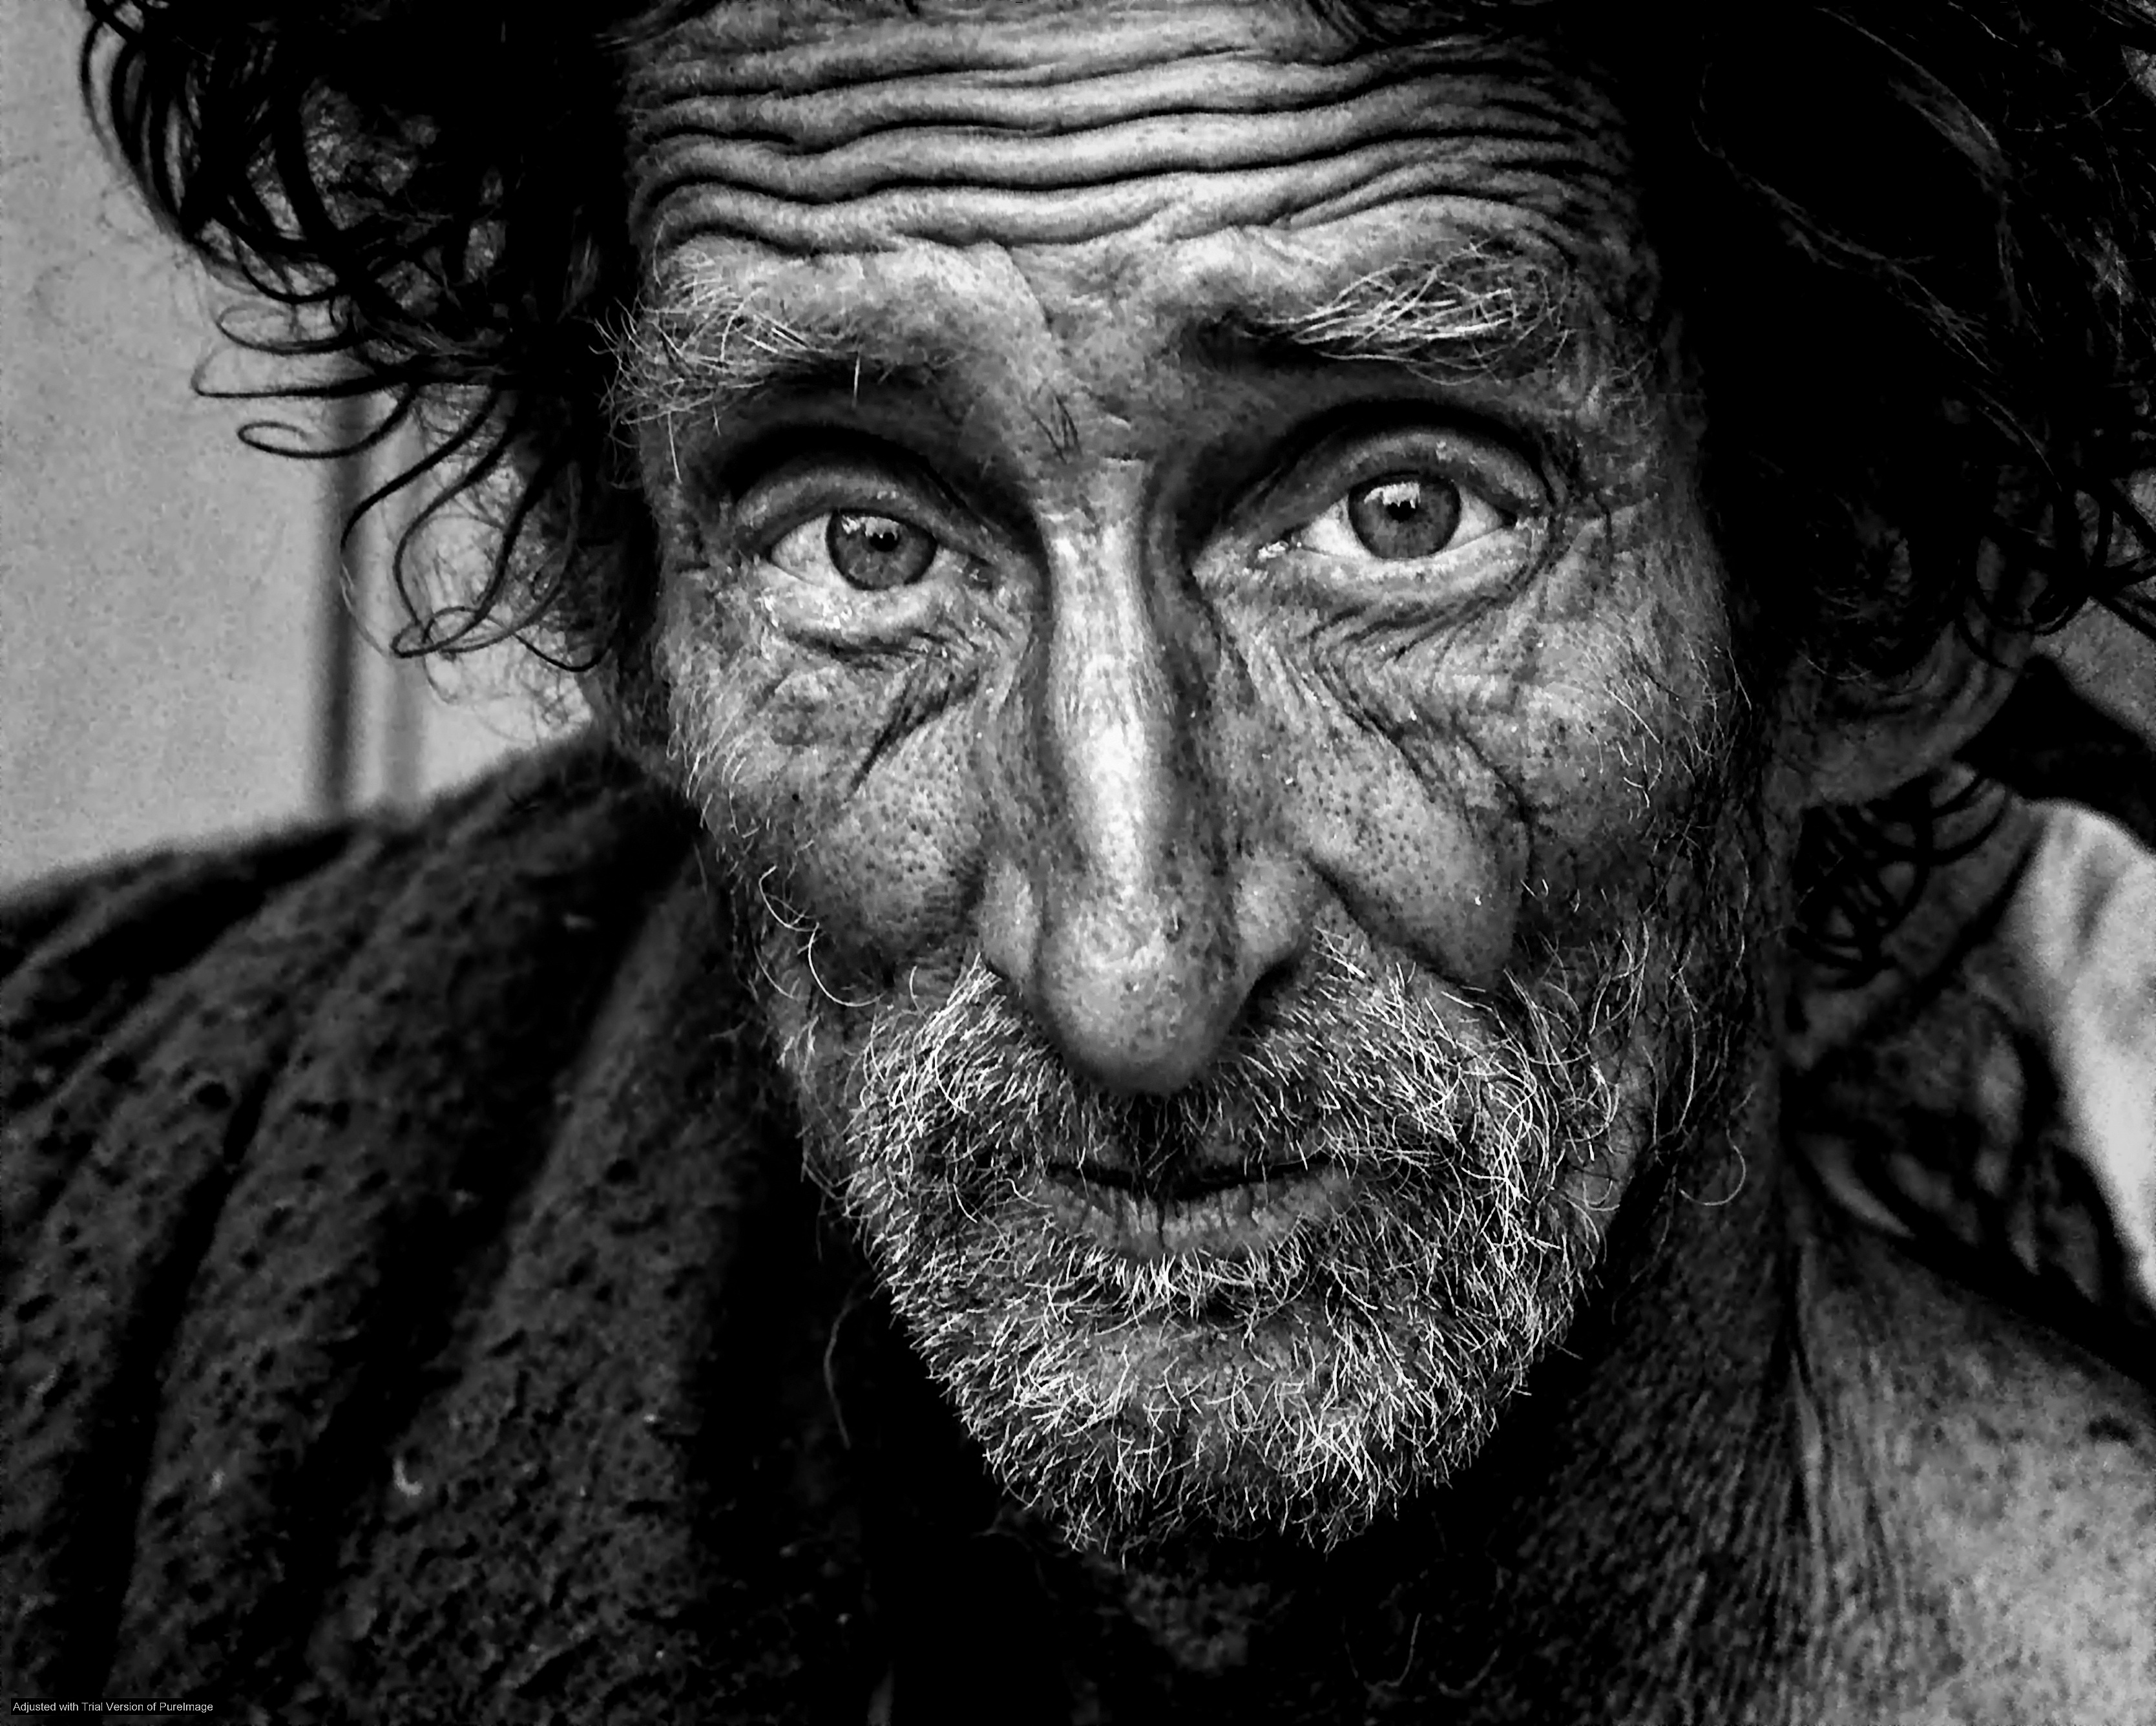
man, person, black and white, people, street, old, city, alone, male, social, sadness, portrait, sitting, money, charity, human, dirty, darkness, black, monochrome, lonely, life, help, sad, face, men, homeless, drawing, loneliness, head, poverty, problem, begging, beggar, depression, unhappy, despair, donation, poor, hungry, hunger, jobless, b w, homelessness, monochrome photography